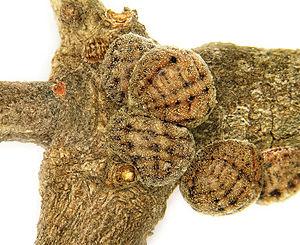
Kermes est un genre d’insectes hémiptères appartenant à la super-famille des cochenilles. Les femelles ont une forme particulièrement globuleuse qui peut induire une confusion avec des galles de Cynipidae. Les femelles de certaines espèces produisent une teinture, appelée « kermes », qui est la source d'un colorant naturel. Ce colorant peut être, suivant l’espèce, brun, beige ou bien rouge vif pour Kermes vermilio.